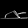
Label: Sandal